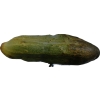
Label: cucumber